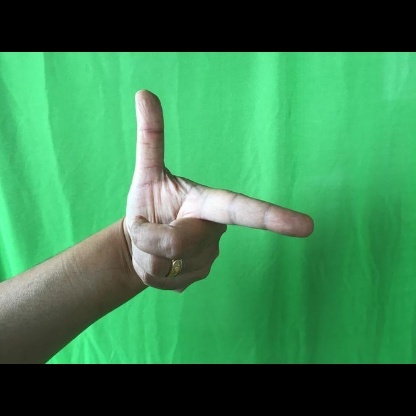
Mudra: Chandrakala